Middle Awash Project

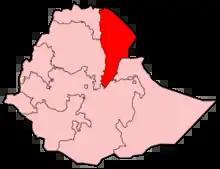
The Afar Region of Ethiopia

The Middle Awash Project takes place in a semi arid, rather remote part of the Afar rift. Between 5.8 and 4.4 Ma, the region was grassland and wetland. Today, the rift is a basin divided by fault lines and filled with volcanoes. Also called the Afar Depression, it has long been inhabited by the nomadic Afar people of Ethiopia. The Ethiopian Plateau lies to the west of the depression, the Danakil block to the northeast, the Ali-Sabieh block to the southeast, and the Somalian Plateau to the south.